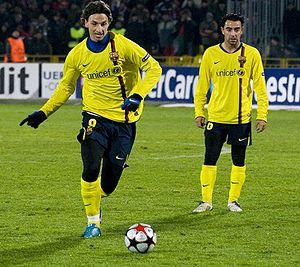
Xavier Hernández i Creus dit Xavi, né le 25 janvier 1980 à Terrassa dans la province de Barcelone en Catalogne, est un ancien footballeur international espagnol qui évoluait comme milieu relayeur au FC Barcelone jusqu'en 2015 puis, à Al Sadd SC jusqu'en 2019. Il annonce sa retraite par les médias sociaux le 2 mai 2019.
Zlatan Ibrahimović est un footballeur international suédois et bosnien, né le 3 octobre 1981 à Malmö qui joue actuellement au poste d'attaquant.